Joe Arroyo

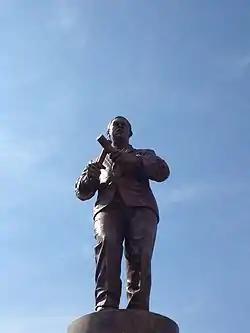
Statue of Joe Arroyo in Barranquilla.

Between June and December 2011 the RCN channel broadcast a soap opera based on the singer's life called "El Joe, la leyenda (The Joe, the legend)". On 9 November 2011, Shakira was honored as Latin Recording Academy Person of the Year and performed a cover of Arroyo's song "En Barranquilla Me Quedo" at the Mandalay Bay Events Center as a tribute to the singer. A three-meter tall bronze and copper statue of Arroyo was unveiled in Cartagena, Colombia in 2013. "Geotrigona joearroyoi", a species of bee discovered in 2014 in Colombia, was named in honour of Arroyo.